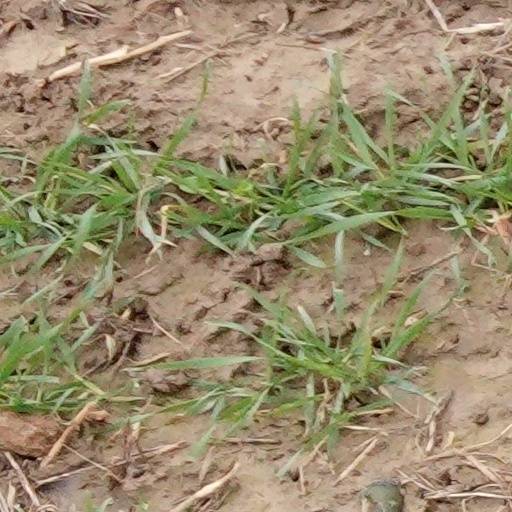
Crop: wheat